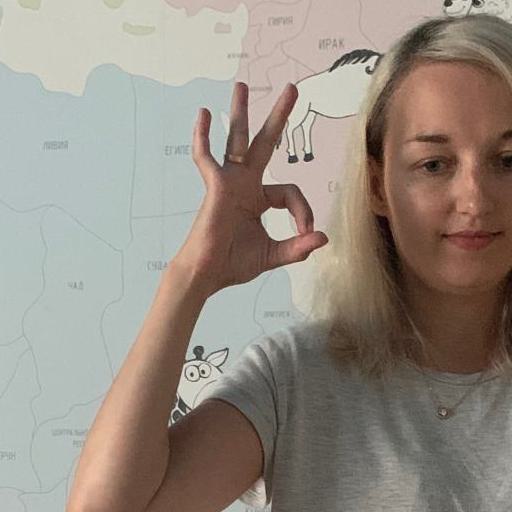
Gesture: ok